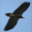
Label: bird